Okinoumi Ayumi

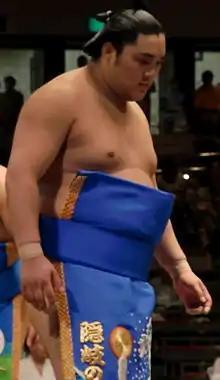
Okinoumi in 2009

is a former Japanese professional sumo wrestler from Okinoshima, Shimane. He joined professional sumo in 2005, reaching the top division in 2010. He was runner-up in "makuuchi" three times in the January 2011, March 2013, and November 2017 tournaments, all with an 11–4 record. His highest rank was "sekiwake", which he held for one tournament in March 2015 and then held again in November 2016. He has won four Fighting Spirit prizes, one prize for Outstanding Performance, and four gold stars for defeating "yokozuna." He wrestled for Hakkaku stable. Upon his retirement, Okinoumi became a sumo coach under the name of Kimigahama.